Chattel house

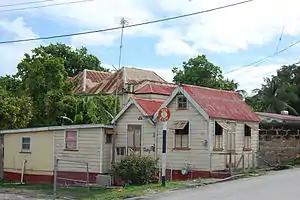
Chattel house in Barbados with additions.

Chattel house is a Barbadian term for a small moveable wooden house that working class people would occupy. The term goes back to the plantation days when the home owners would buy houses designed to move from one property to another. The word "chattel" means movable property so the name was appropriate. Chattel houses are set on blocks or a groundsill rather than being anchored into the ground. In addition, they are built entirely out of wood and assembled without nails. This allowed them to be disassembled (along with the blocks) and moved from place to place. This system was necessary historically because home "owners" typically did not own the land that their house was set on. Instead, their employer often owned the land. In case of a landlord tenant (or employer/employee) dispute, the house could be quickly moved to a new property.